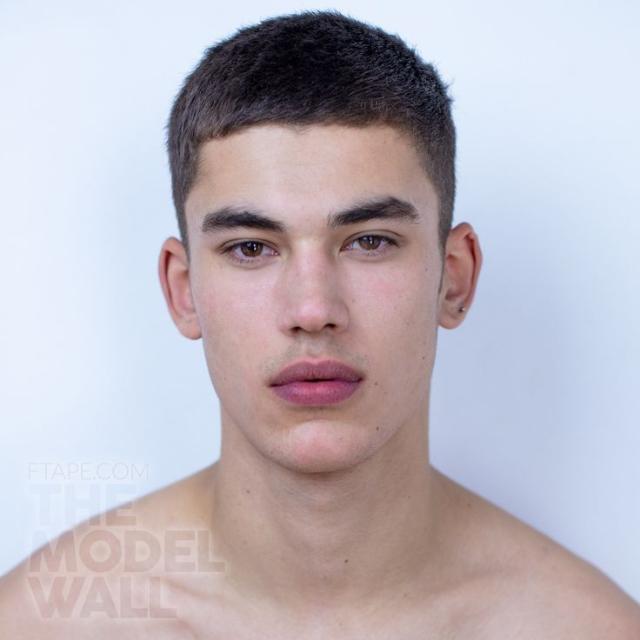
Portrait style: Real Portrait